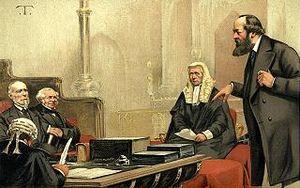
Thomas George Baring, 1ᵉʳ comte de Northbrook est un homme politique britannique, Vice-roi des Indes et Premier Lord de l'Amirauté.